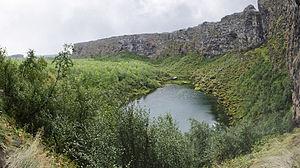
L'Ásbyrgi est une gorge et une ancienne cascade pratiquement asséchée d'Islande qui se présente sous la forme d'un cirque naturel. Elle fait partie du parc national du Vatnajökull dans le nord du pays. Elle fut formée par la Jökulsá á Fjöllum qui creusa une gorge en forme de fer à cheval.